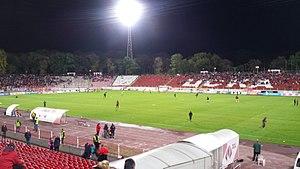
Le stade de l'armée bulgare ou Balgarska Armiya est un stade de football situé dans la ville de Sofia en Bulgarie.